Swaminarayan Sampradaya

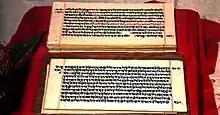

In addition to Swaminarayan's acceptance of perennial Hindu texts such as the four Vedas, Vedanta-sutras, and the Bhagavad Gita, Swaminarayan encouraged the creation of a scriptural tradition specific to the Swaminarayan Sampradaya, as part of the institutionalization of his charisma. Along with theological texts with revelatory status, the genres of textual production in the Swaminarayan Sampradaya include sacred biographies, ethical precepts, commentaries, and philosophical treatises.